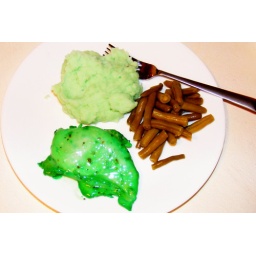
Our Green Dinner!! Mashed potato, green beans, and chicken marinated in GREEN... It was YUMMY!!